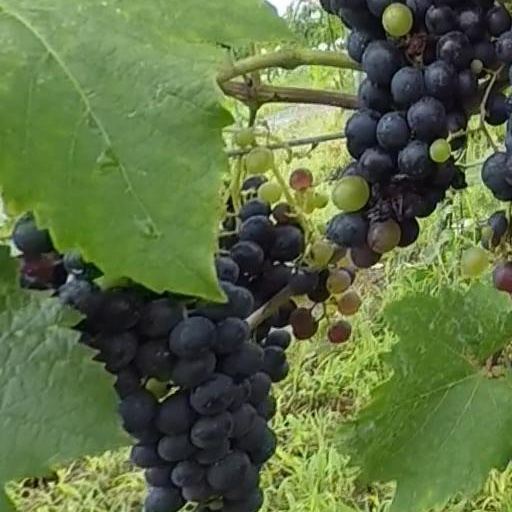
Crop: grape